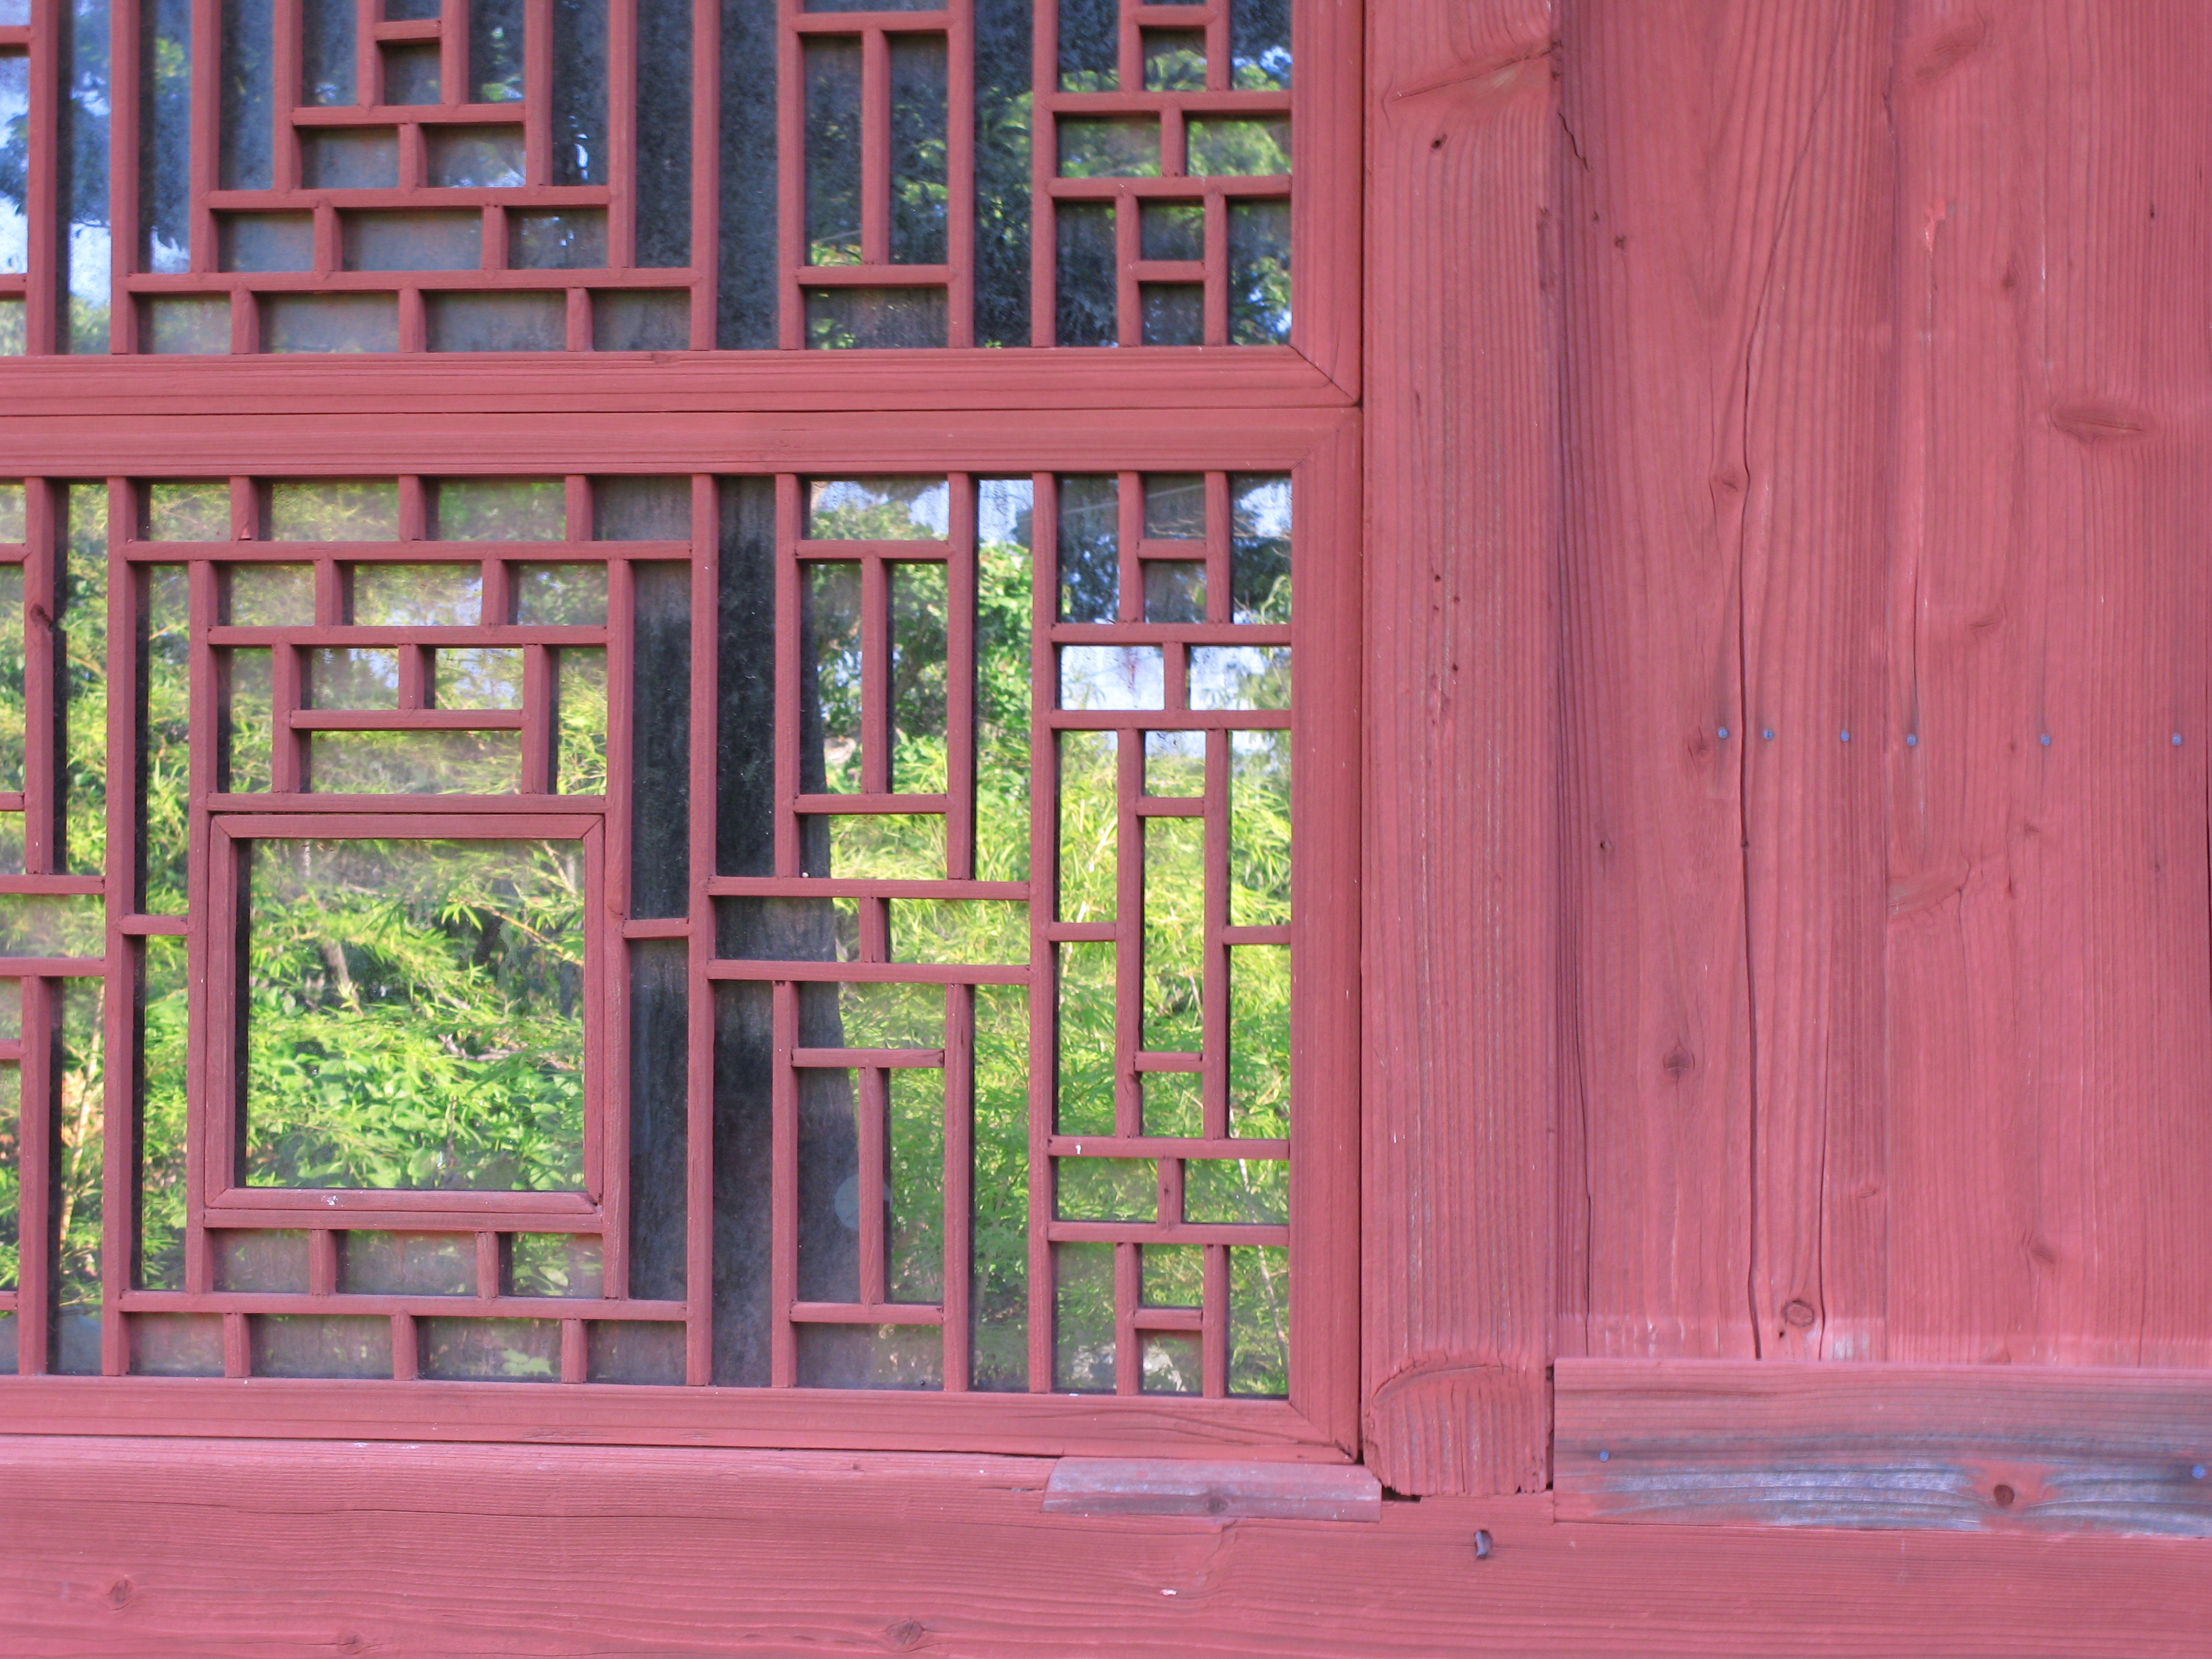
architecture, wood, house, window, wall, high, red, color, facade, brick, door, nagasaki, hires, estate, hi, res, resolution, g7, outdoor structure